Revolutions of 1989

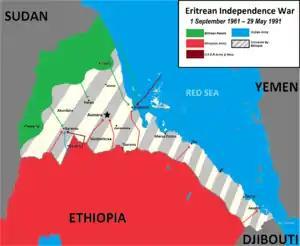
The Eritrean War of Independence against Ethiopia ended in 1991.

In Chechnya, an autonomous republic within Russian SFSR that had a strong desire for independence, using tactics partly copied from the Baltics, anti-communist coalition forces led by former Soviet general Dzhokhar Dudayev staged a largely bloodless revolution, and ended up forcing the resignation of the communist republican president. Dudayev was elected in a landslide in the following election. In November 1991, he proclaimed Checheno-Ingushetia's independence as the Republic of Ichkeria. Ingushetia voted to leave the union with Chechnya, and was allowed to do so, becoming the Chechen Republic of Ichkeria.